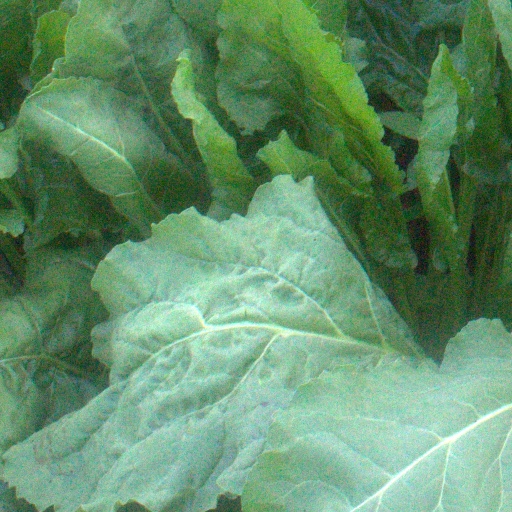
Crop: sugar beet